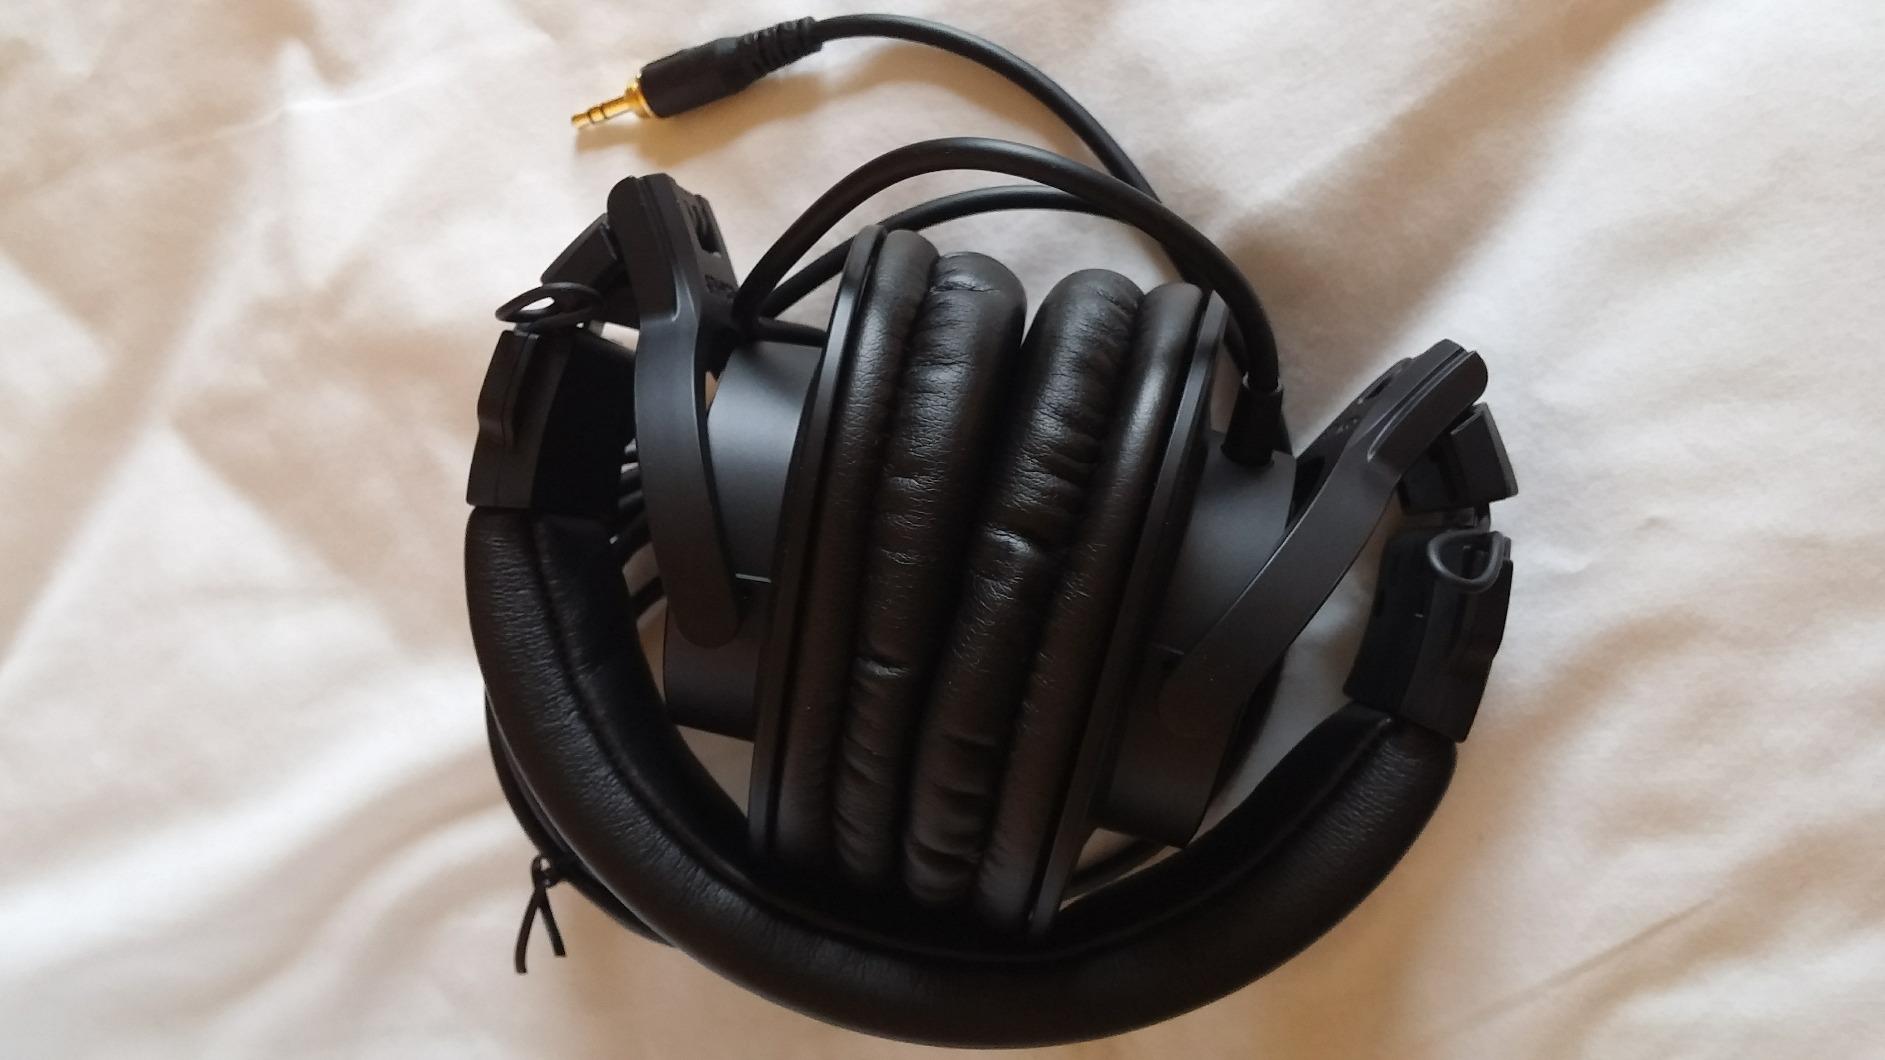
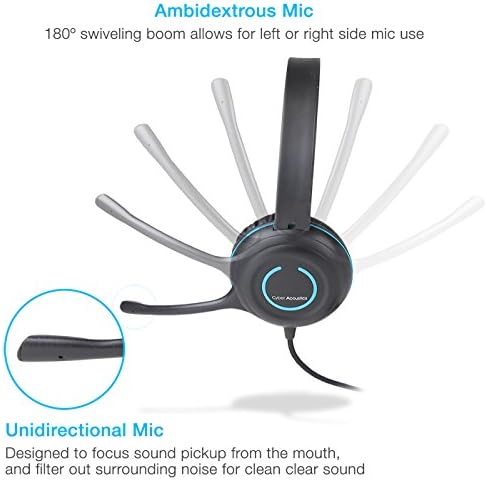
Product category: headphones
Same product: no